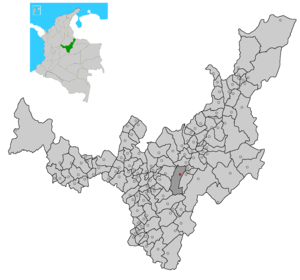
Pesca est une municipalité située dans le département de Boyacá, en Colombie.